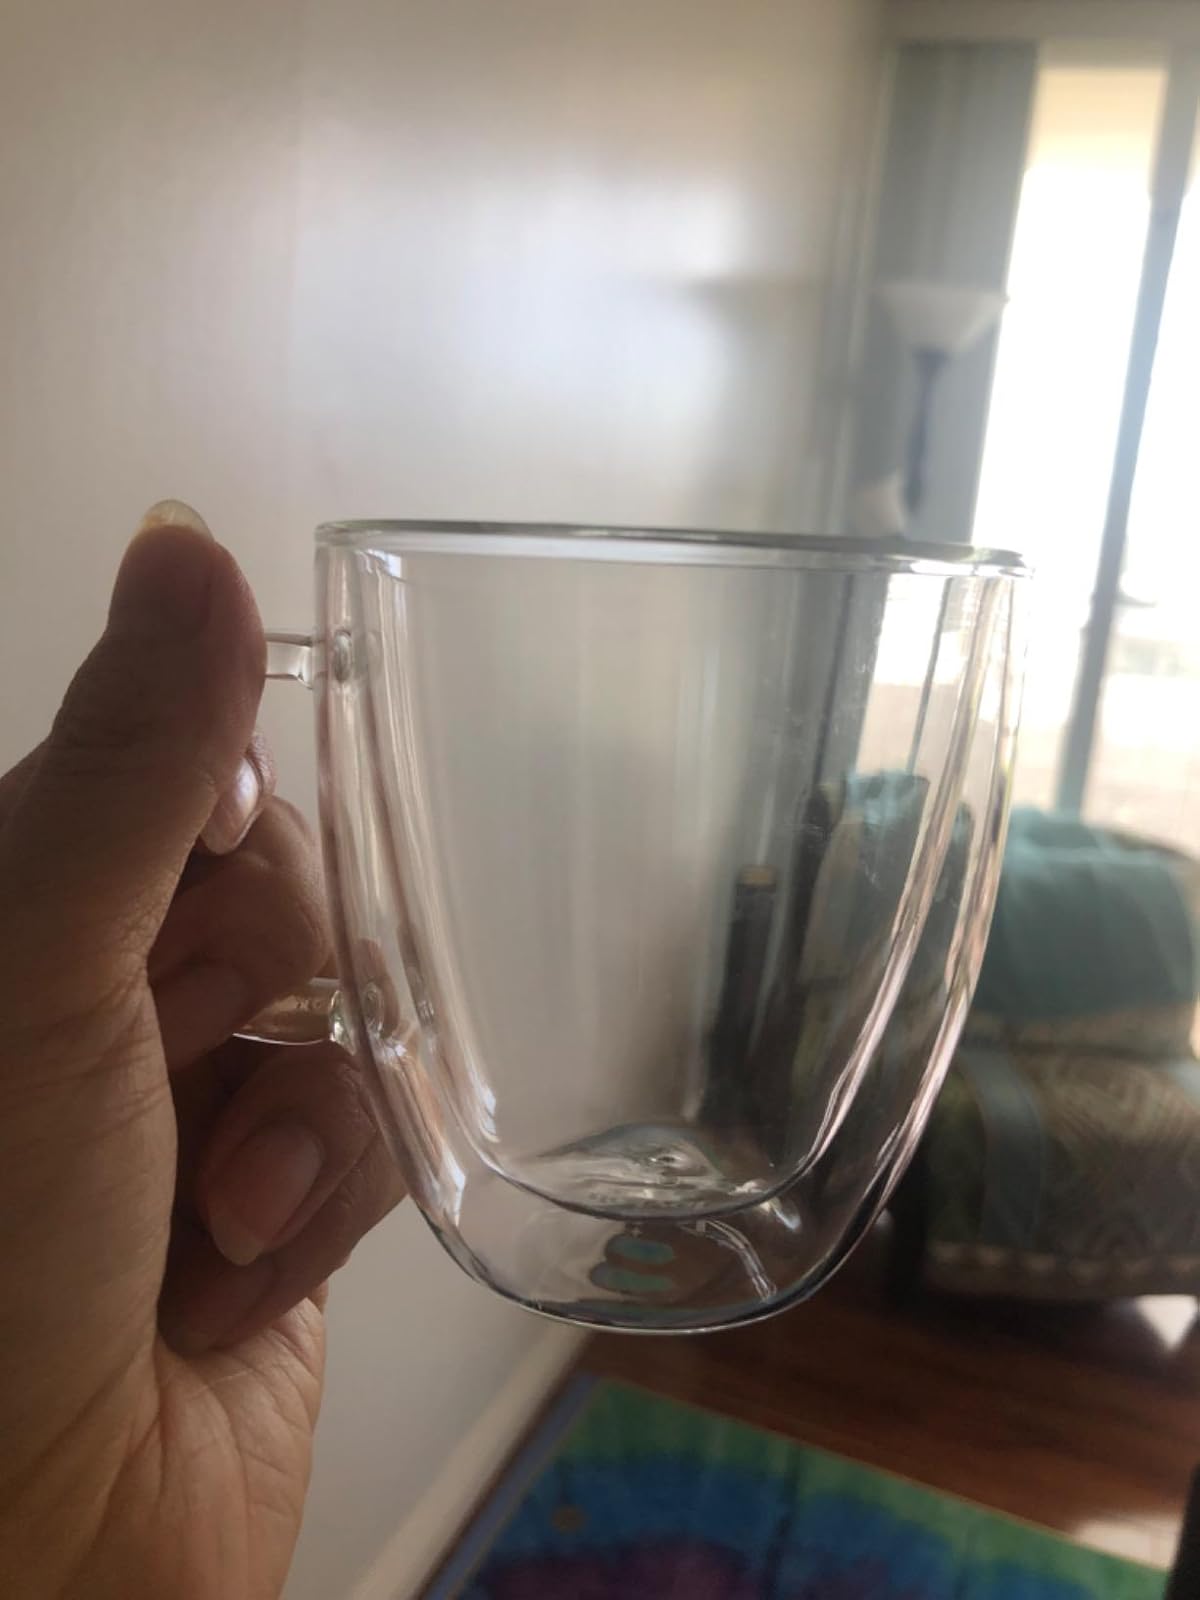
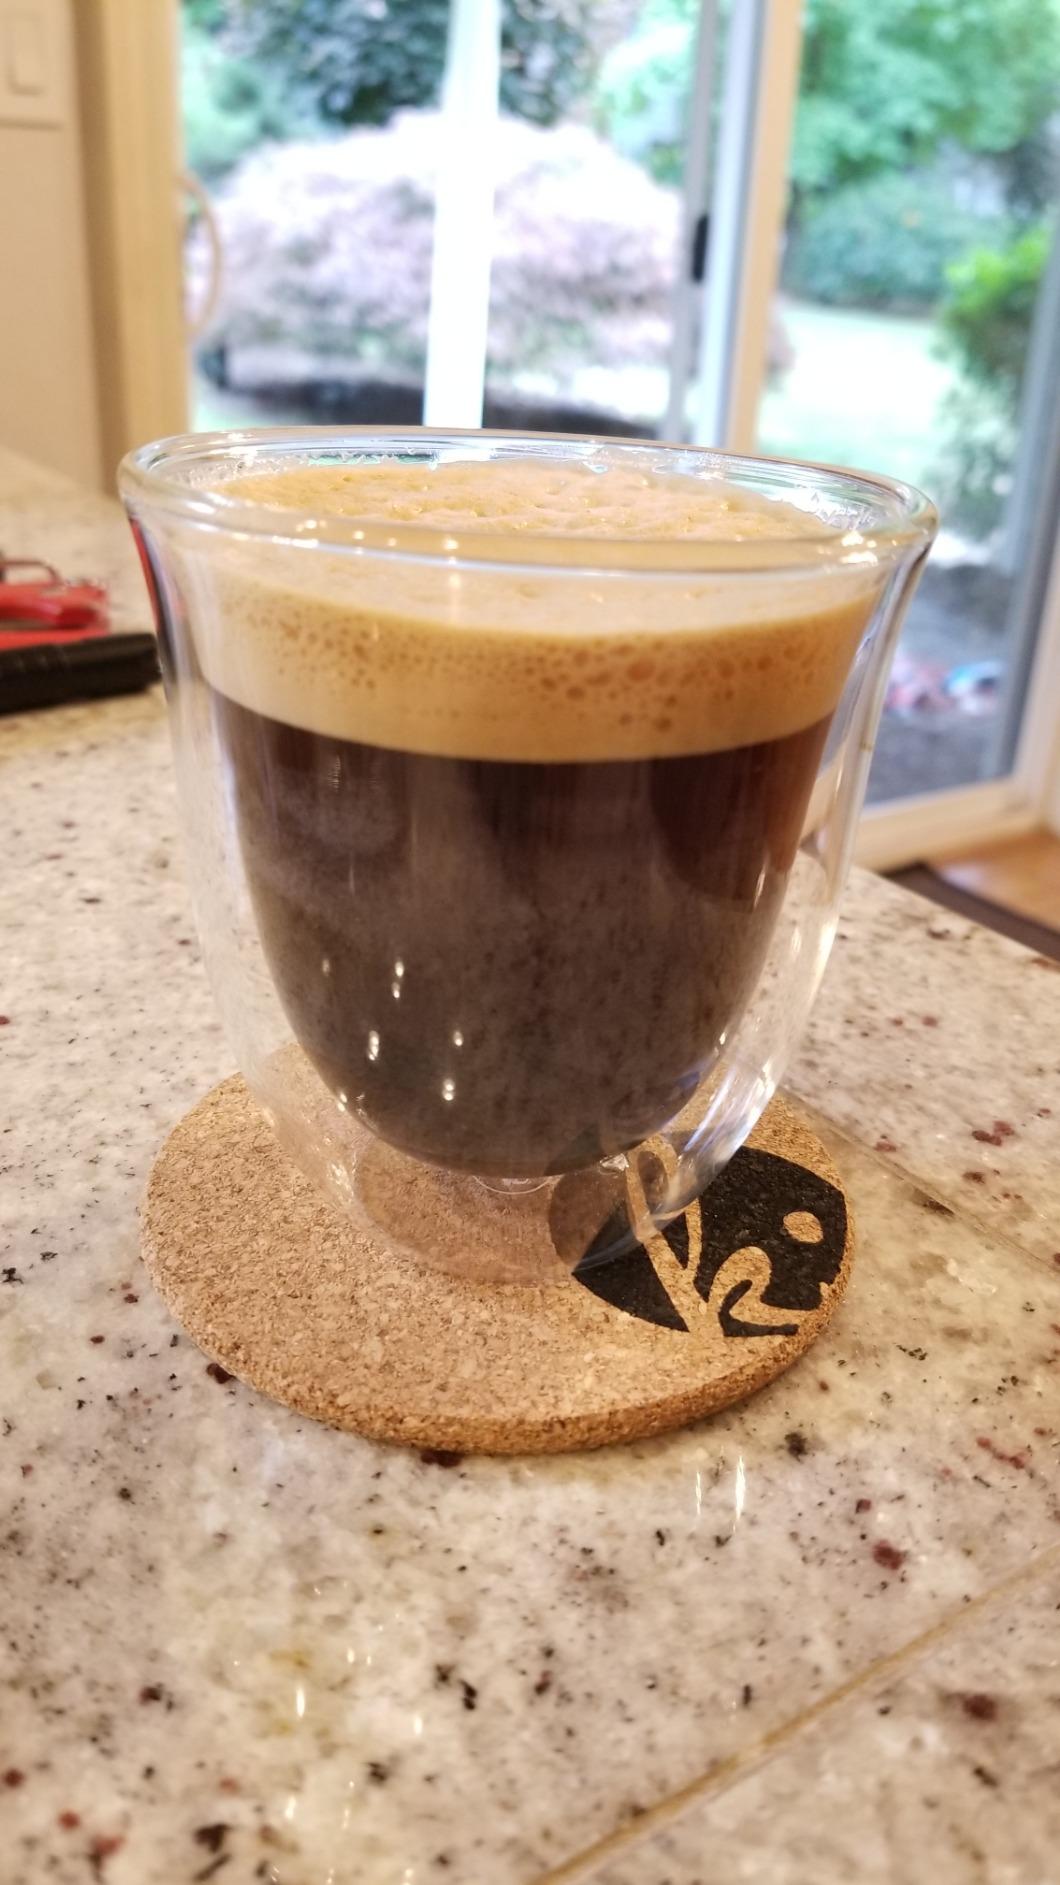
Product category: items_mug
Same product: no